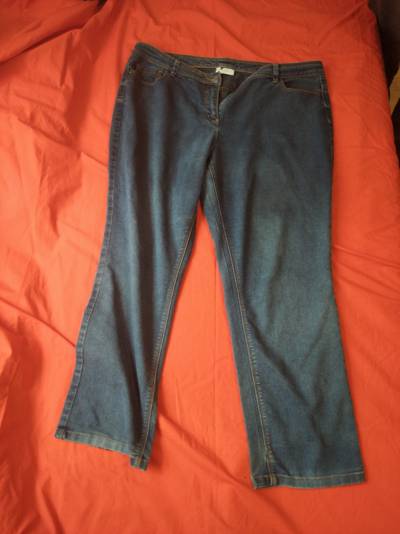
Waste category: clothes